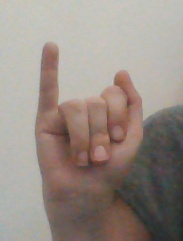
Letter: meem